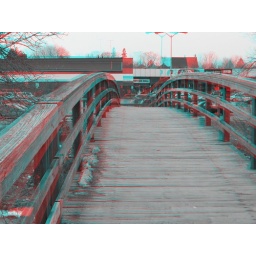
This bridge connects the Midtown Mall to the library in Oshawa, Ontario.